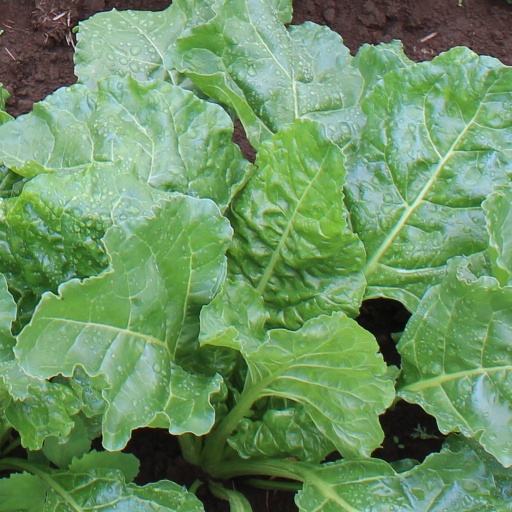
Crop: sugar beet